The Border Legion (1940 film)

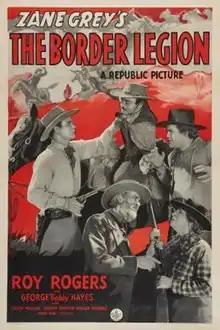
Theatrical release poster

The Border Legion (TV edit: West of the Badlands) is a 1940 American Western film directed by Joseph Kane and written by Olive Cooper and Louis Stevens. It is based on the 1916 novel "The Border Legion" by Zane Grey. The film stars Roy Rogers, George "Gabby" Hayes, Carol Hughes, Joe Sawyer, Maude Eburne and Jay Novello. The film was released on December 5, 1940, by Republic Pictures.